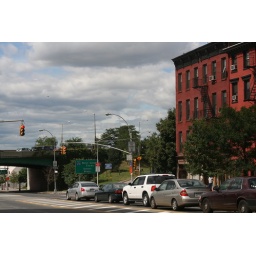
Benjamin Moore's first paint factory opened in 1883 where that highway sign is now.